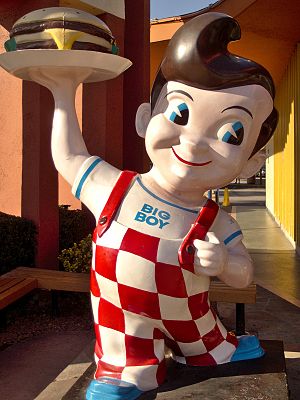
Big Boy Restaurants
Big Boy Restaurants International, LLC er en amerikansk restaurantkæde med hovedsæde i Warren, Michigan i nærheden af storbyen Detroit. Frisch's Big Boy Restaurants, hvis hovedkvarter befinder sig i Cincinnati, Ohio, er ligeledes en amerikansk restaurantkæde. Tidligere havde et antal af regionale franchisetagere licens til Big Boy-navnet, kædens designæstetik og menu.